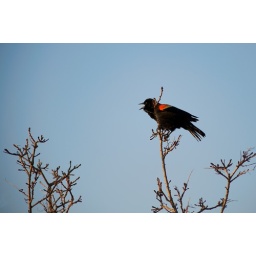
A redwing blackbird calls from the top of a tree in our backyard.